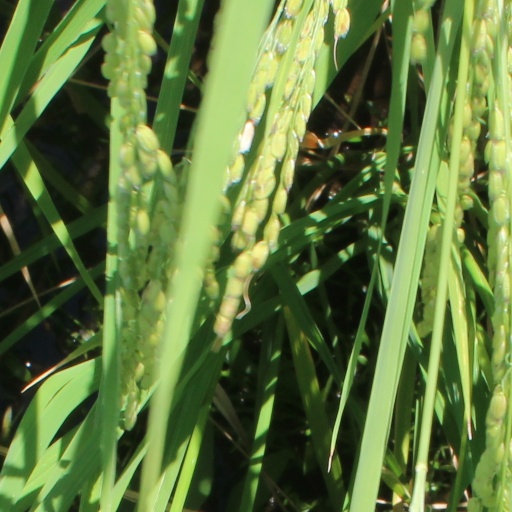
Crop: rice